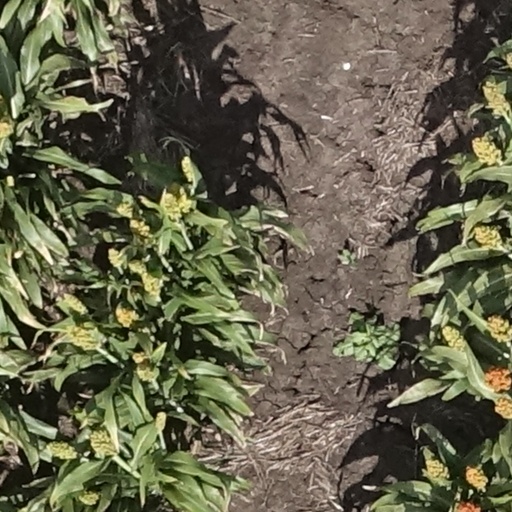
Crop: sorghum